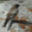
Label: bird